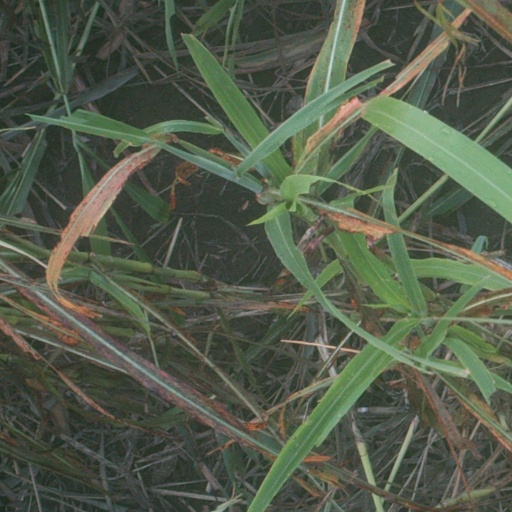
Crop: sorghum